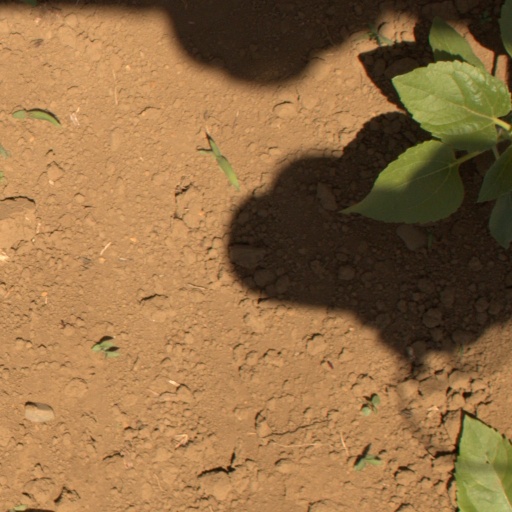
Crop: Jerusalem artichoke